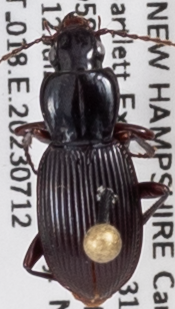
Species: Pterostichus tristis
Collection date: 2023-07-12
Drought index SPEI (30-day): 1.834
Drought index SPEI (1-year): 1.28
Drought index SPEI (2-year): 0.438